Answer in natural language. How many Doorways are visible in the scene? Choose between the following options: 3, 2, 2, 0 or 4
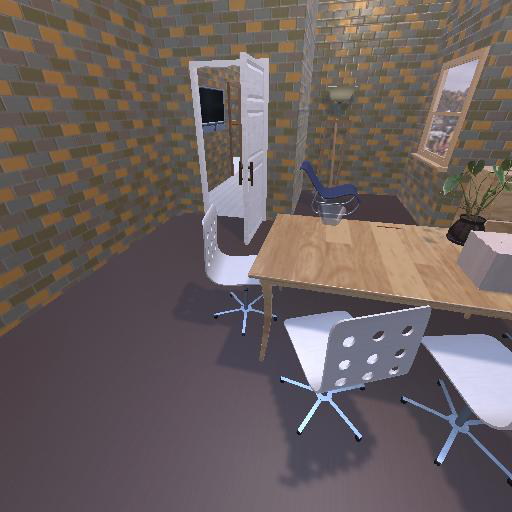
<answer>2</answer>